Bodbrane

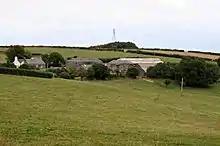
Bodbrane farmstead

Bodbrane is an ancient farmstead hamlet in southeast Cornwall, England, United Kingdom. It is situated about three miles (5 km) south of Liskeard in the civil parish of Duloe.